Civic Act-up

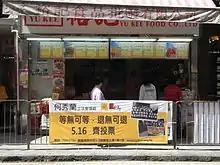
Banner of Civic Act-Up's Cyd Ho Sau-lan during the 2010 Hong Kong by-election.

Civic Act-up is a small pro-democracy political group in Hong Kong. It was founded on 24 September 2003 by a group of relatively young activists with the encouragement of Legislative Councillor Cyd Ho, to challenge the existing pro-government district councillors in Wanchai District in the 2003 District Council elections. There is no formal structure in the group.